Goran Čolak

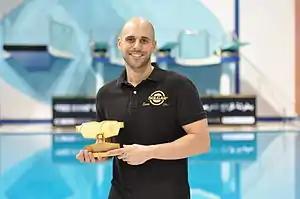
Čolak after one of his Dubai wins, 2013

Goran Čolak (born 24 April 1983 in Zagreb) is a Croatian free-diver.